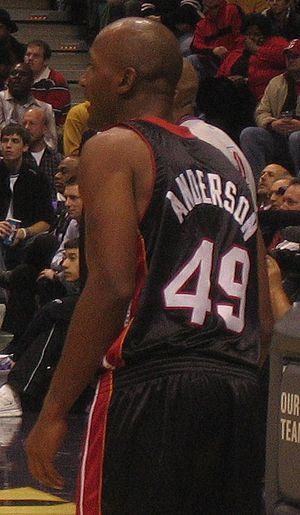
Shandon Anderson, né le 31 décembre 1973 à Atlanta, en Géorgie, est un ancien joueur américain de basket-ball. Il évolue durant sa carrière aux postes d'arrière et d'ailier.